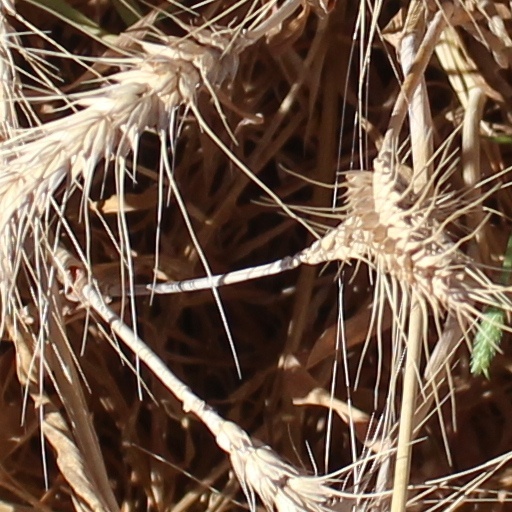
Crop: wheat